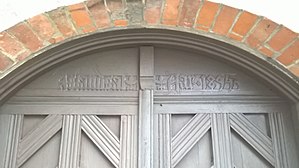
Næstved gamle Rådhus / Historie
Nærbillede af inskriptionen over døren med årstallet 1894.
Nærbillede af årstallet over døren.
Næstved gamle Rådhus er, som navnet antyder, et tidligere rådhus i Næstved, på midtsjælland. Bygningen er dateret til omkring 1450, og er dermed landets ældste rådhus, og det eneste fra middelalderen. I 1500-tallet blev der tilføjet en ekstra etage. Bygningen ligger lige ud til Sankt Peders Kirke, der blev grundlagt i 1300-tallet.